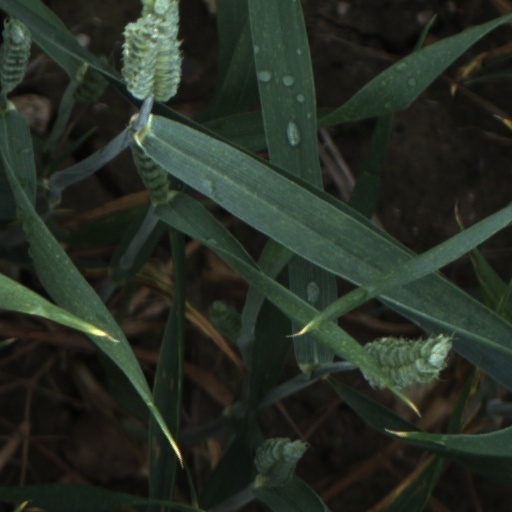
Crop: wheat